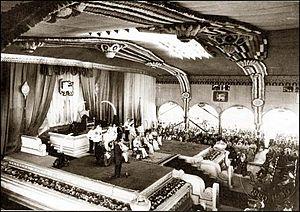
Colombo est la capitale économique du Sri Lanka et sa plus grande ville par le nombre d'habitants. Située sur la côte occidentale de l'île, elle jouxte Sri Jayawardenapura Kotte, la capitale administrative. Elle compte 561 314 habitants ; la population de la région métropolitaine de Colombo est estimée à 5 648 000 habitants, pour une superficie de 3 694 km².
L'Independence Memorial Hall est un monument national au Sri Lanka, construit pour commémorer l'indépendance du pays, et donc la fin de la gouvernance britannique, avec la restauration d'un gouvernement entièrement local, marqué par l'élection législative du 4 février 1948. Il est situé à l'Independance Square, dans le Cinnamon Gardens de Colombo, capitale du pays. Il abrite également l'Independence Memorial Museum.